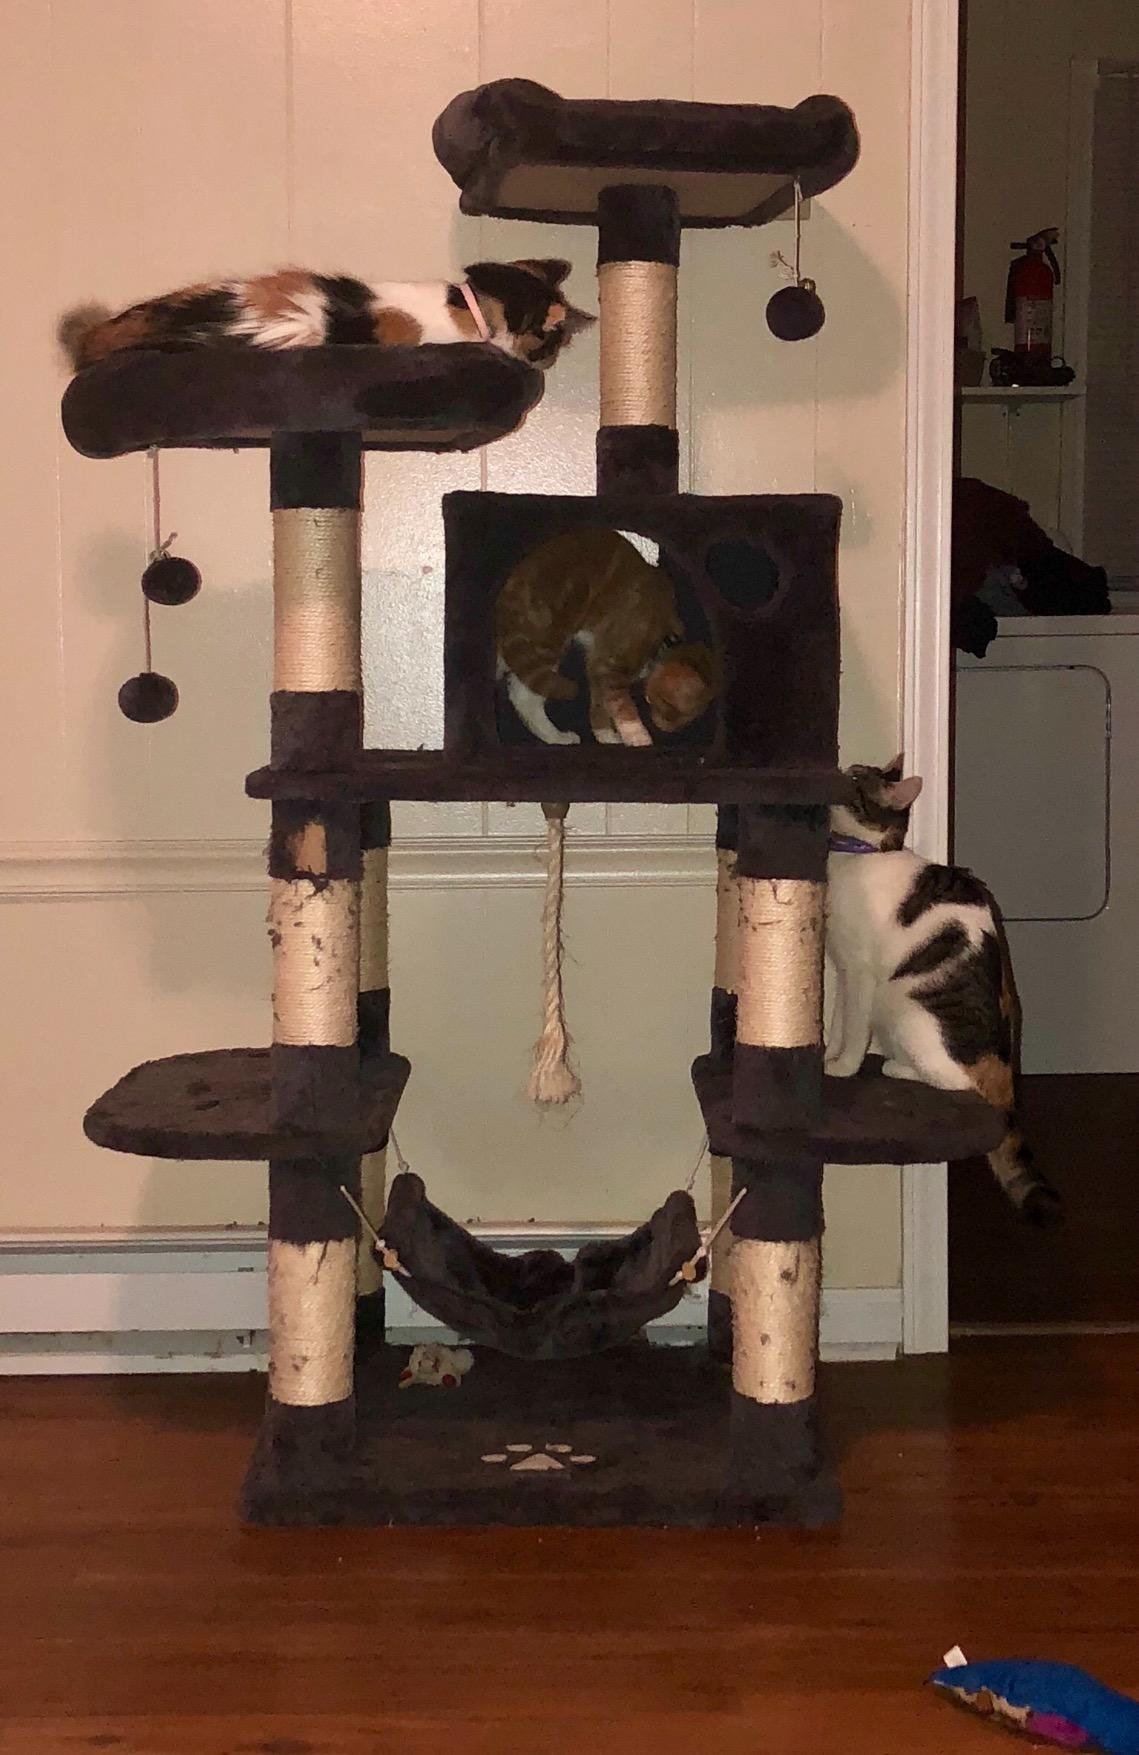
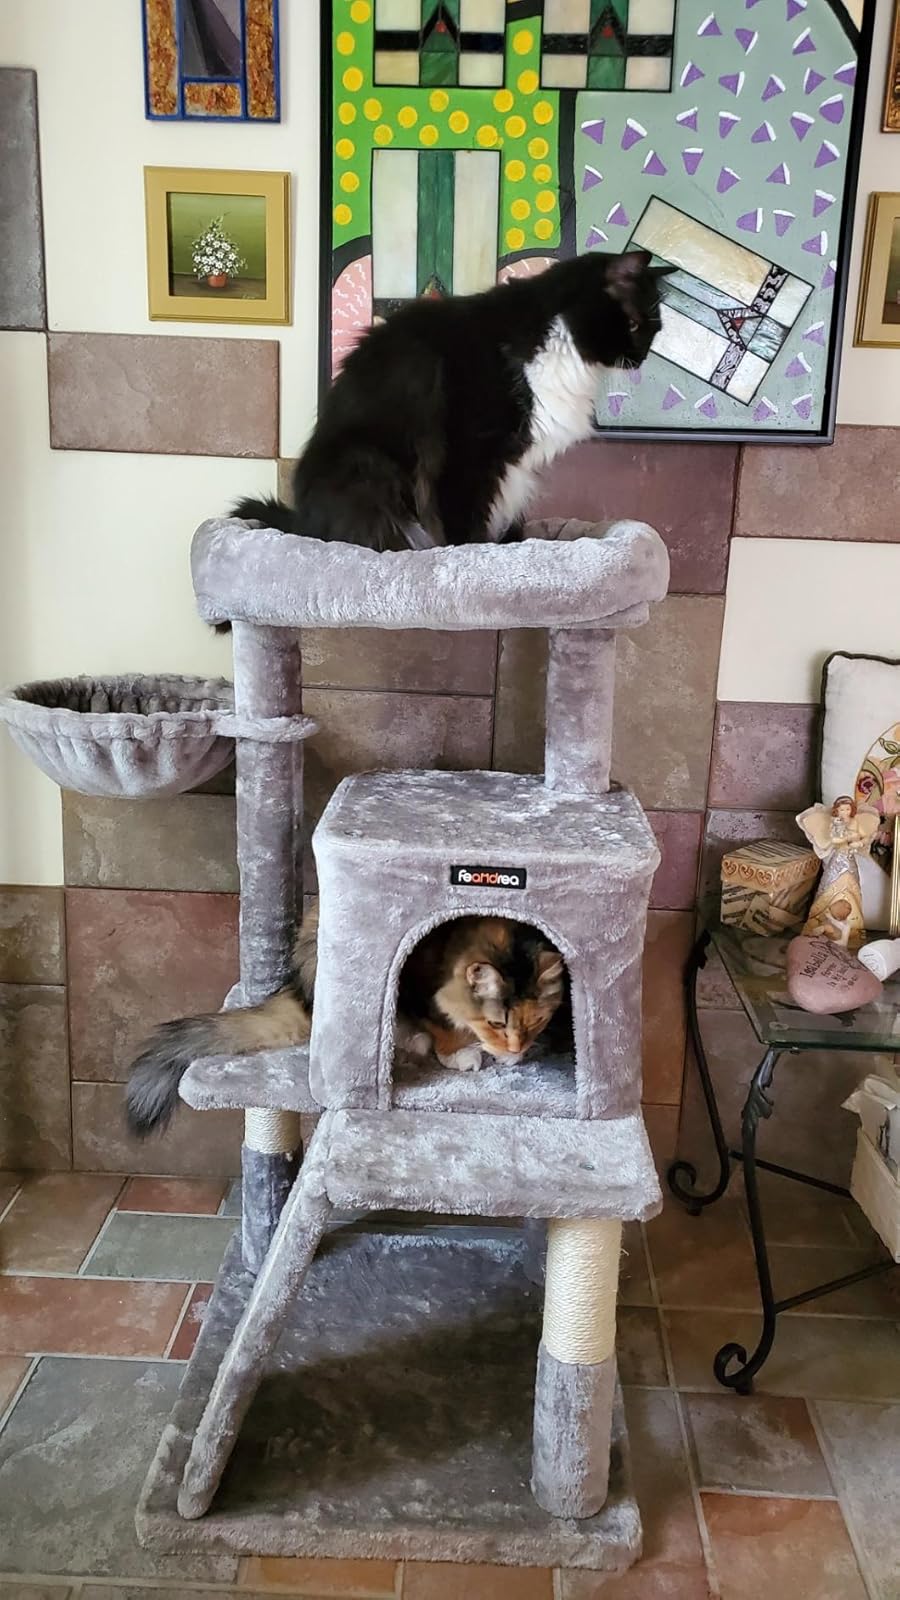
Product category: items_cat tree
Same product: no